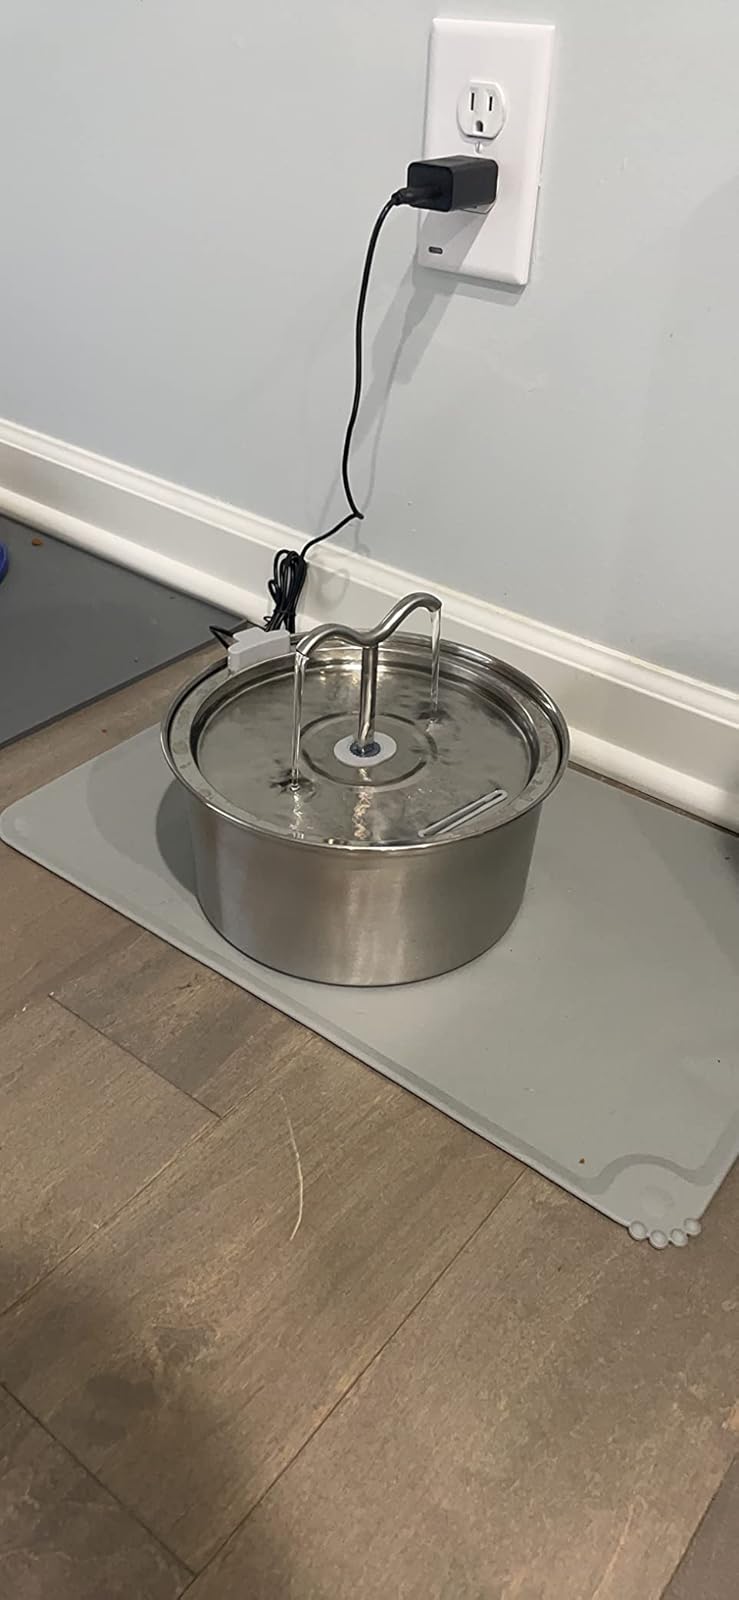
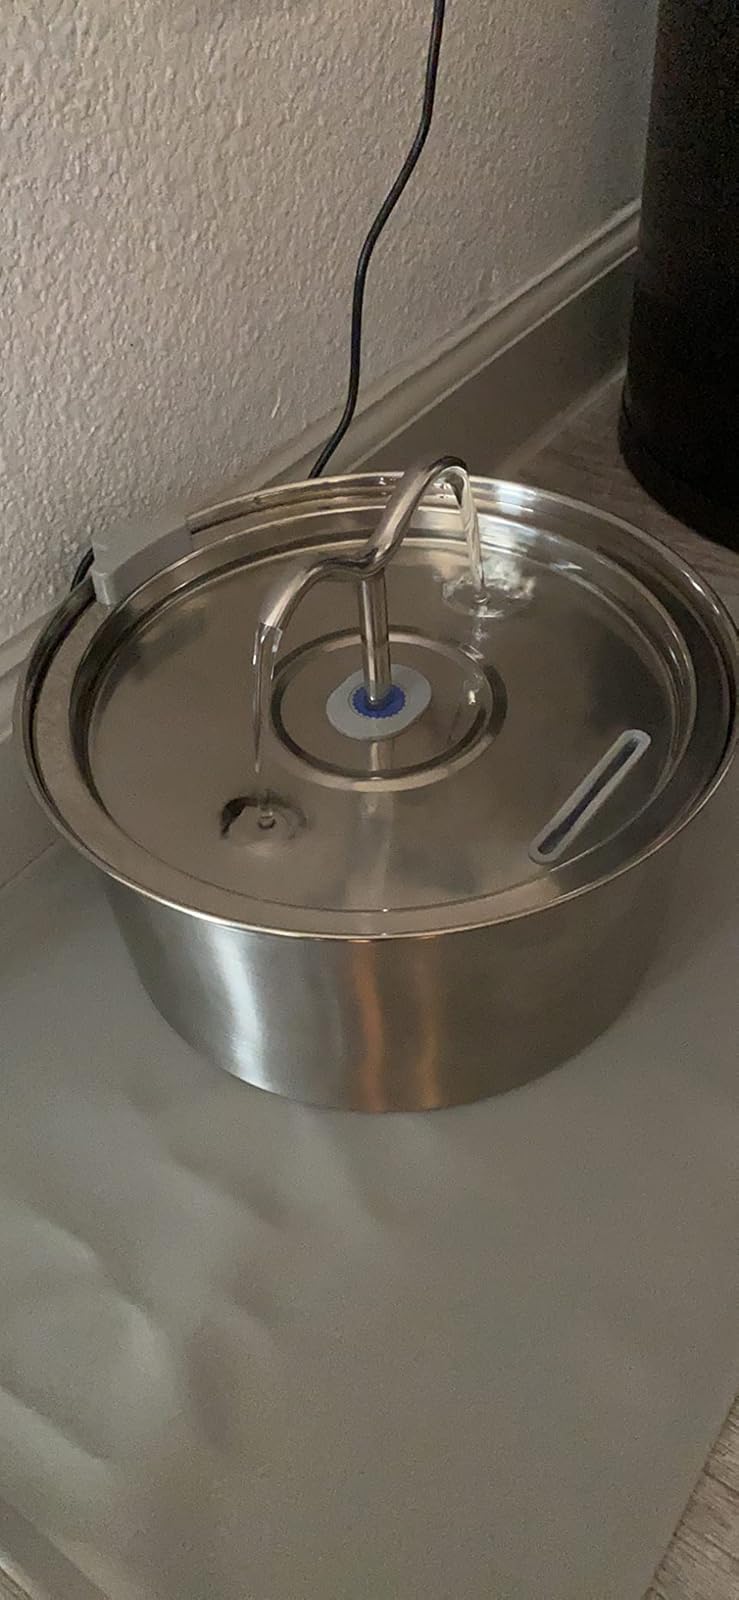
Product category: items_bowl
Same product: yes